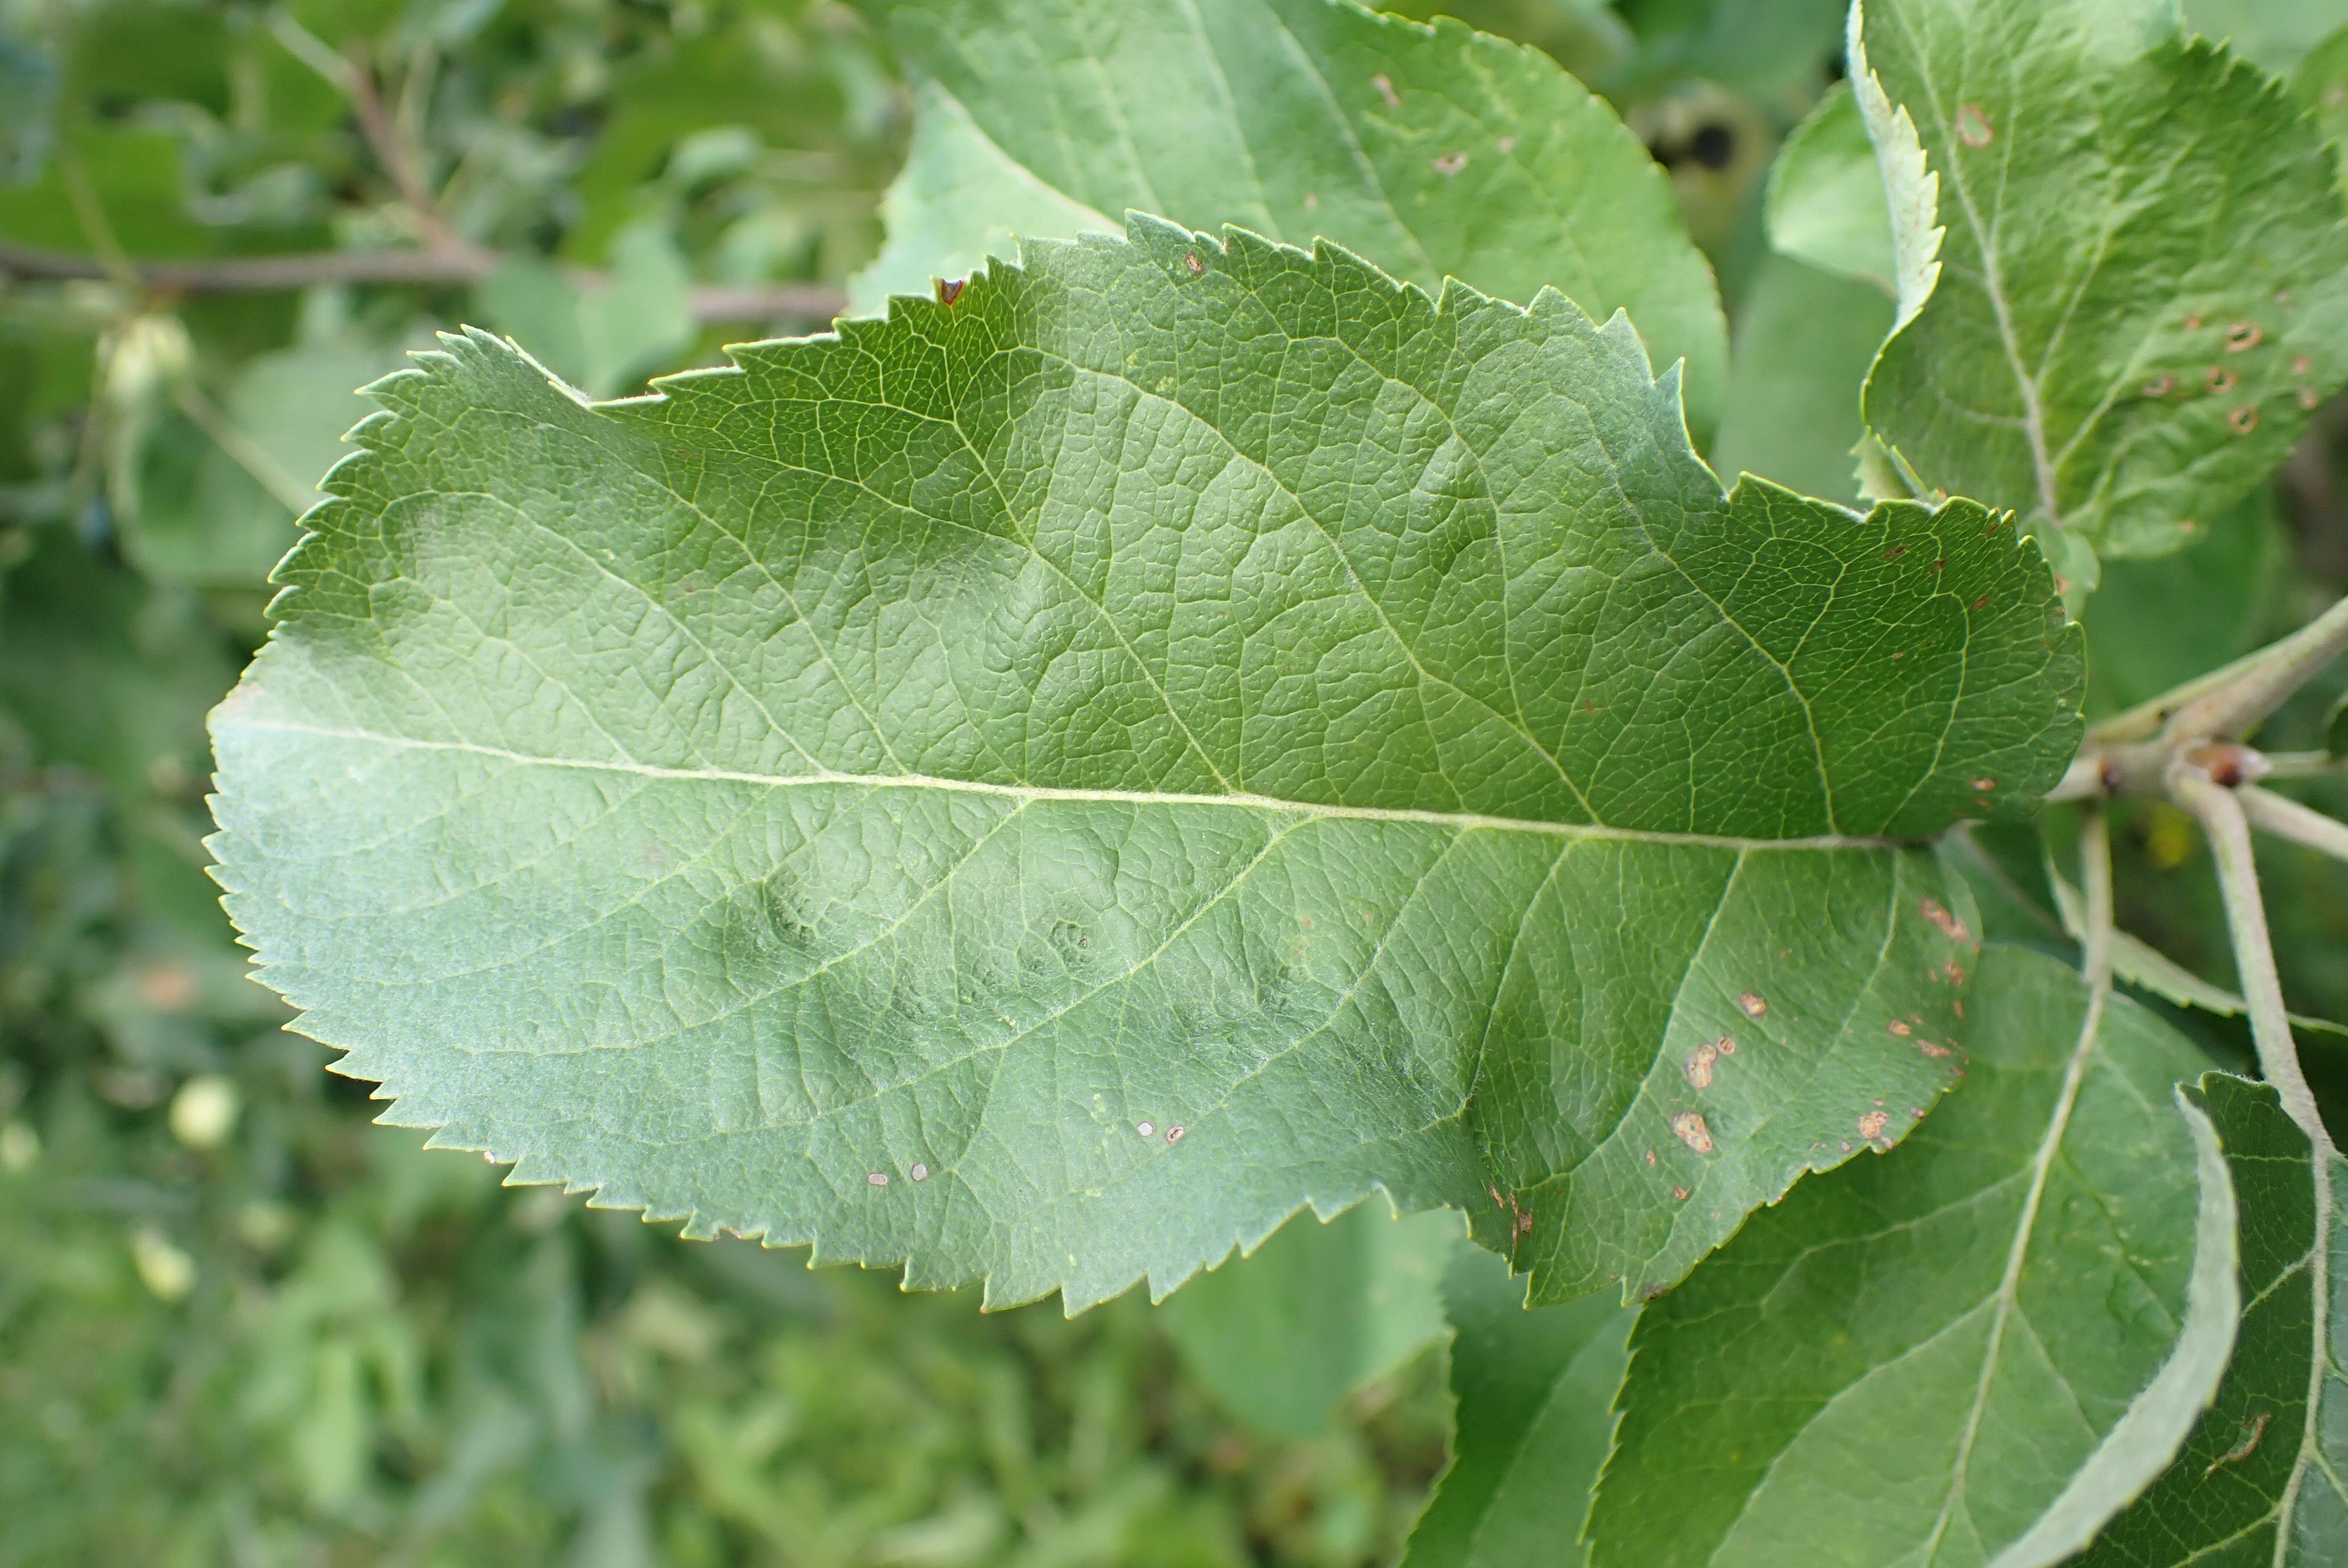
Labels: frog_eye_leaf_spot